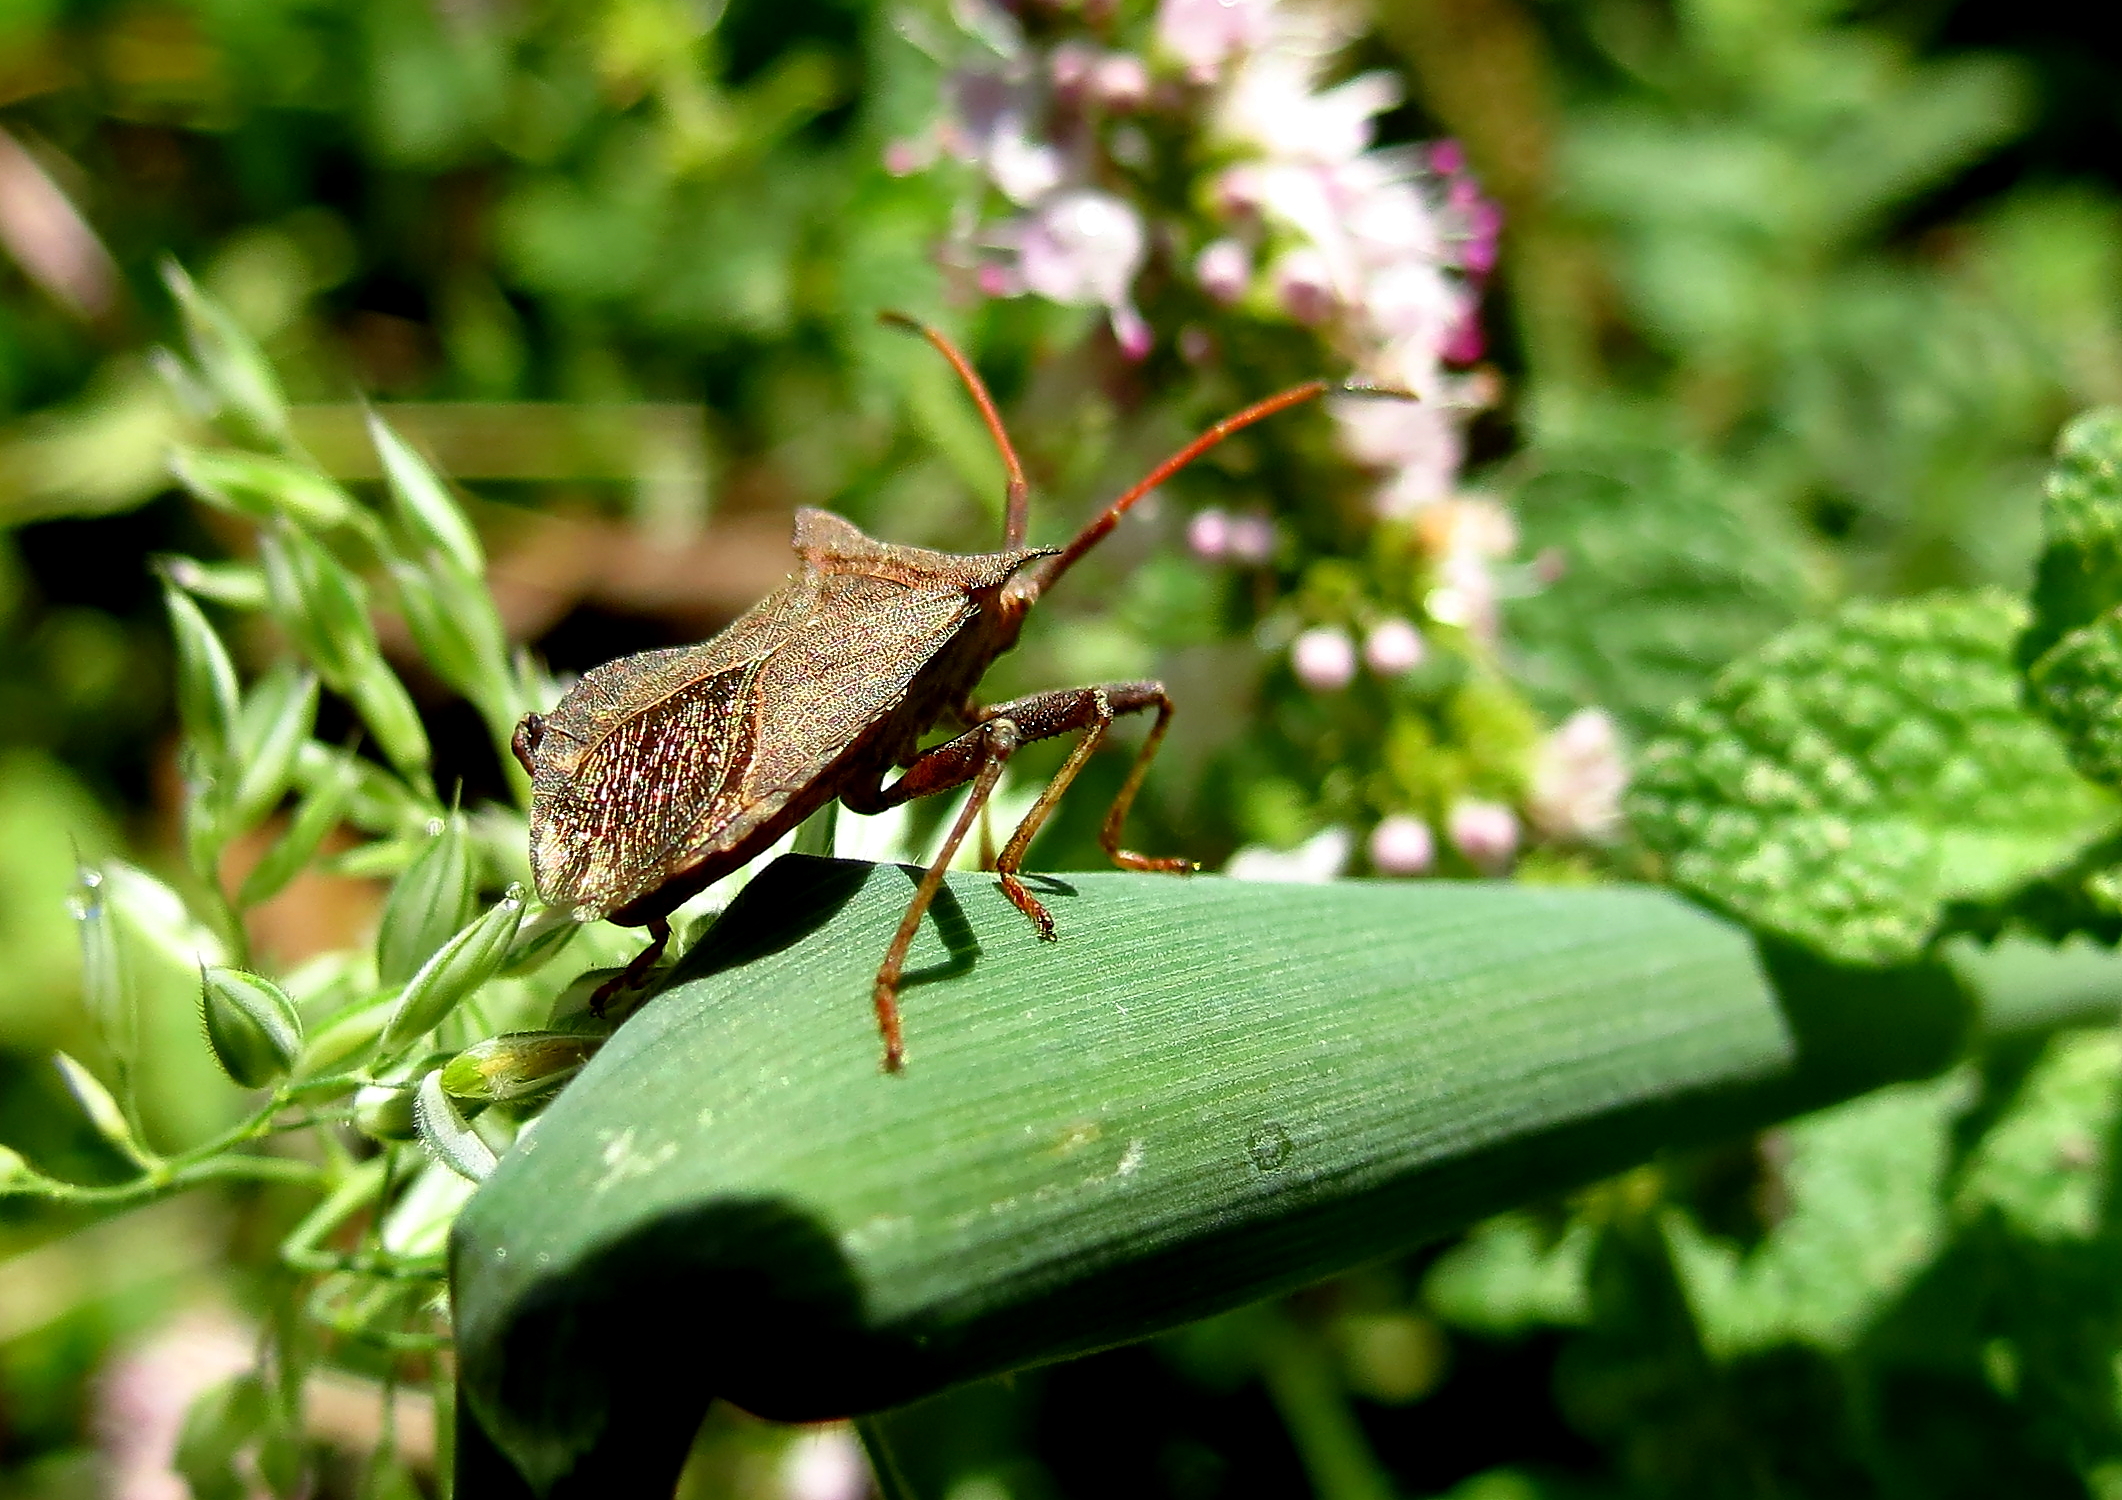
nature, leaf, flower, wildlife, green, insect, macro, botany, fauna, invertebrate, close up, animals, naturaleza, grasshopper, ggl1, gaby1, xovesphoto, animales, gphoto, canonsx40hs, macro photography, cricket like insect